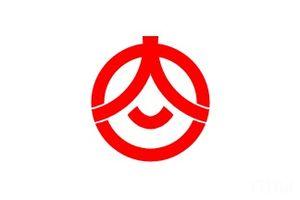
Onjuku est un bourg du district d'Isumi, dans la préfecture de Chiba au Japon.